Ota Benga

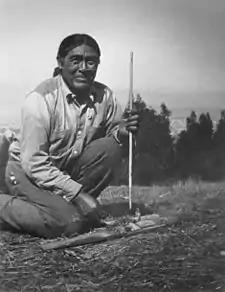
Ishi, a Native American who has been compared to Benga

Similarities have been observed between the treatment of Ota Benga and Ishi, the sole remaining member of the Yahi Native American tribe, who was displayed in California around the same period. Ishi died on March 25, 1916, five days after Ota's death.